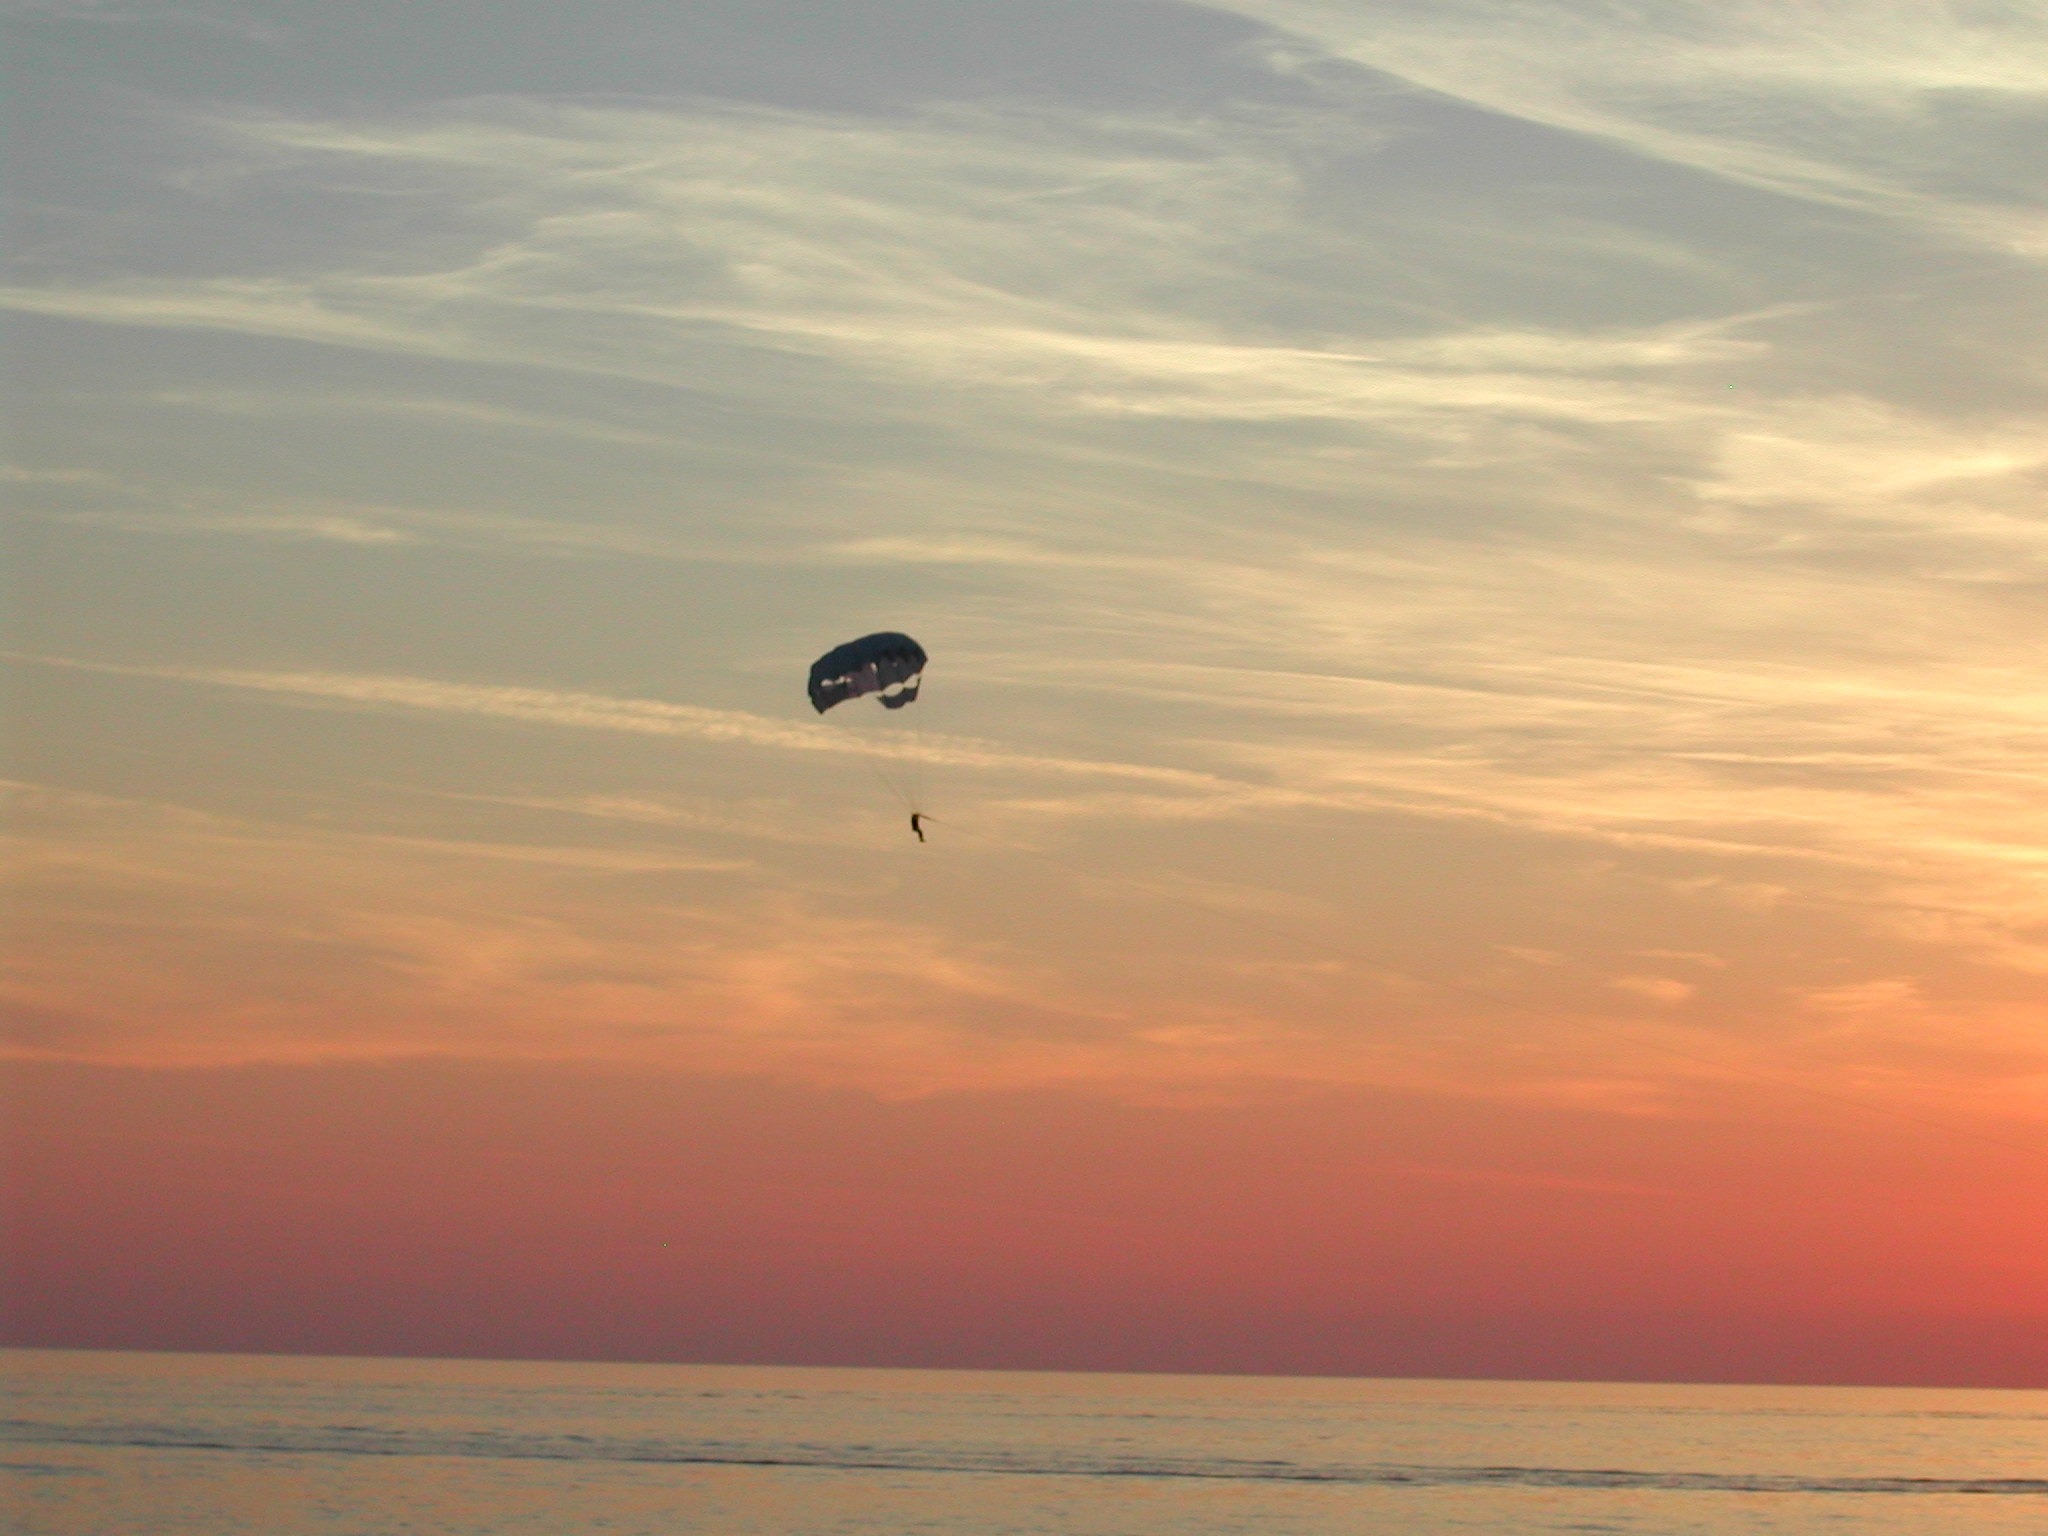
beach, sea, water, ocean, horizon, sky, sunrise, sunset, morning, dawn, aircraft, dusk, vehicle, flight, parachute, adria, atmosphere of earth